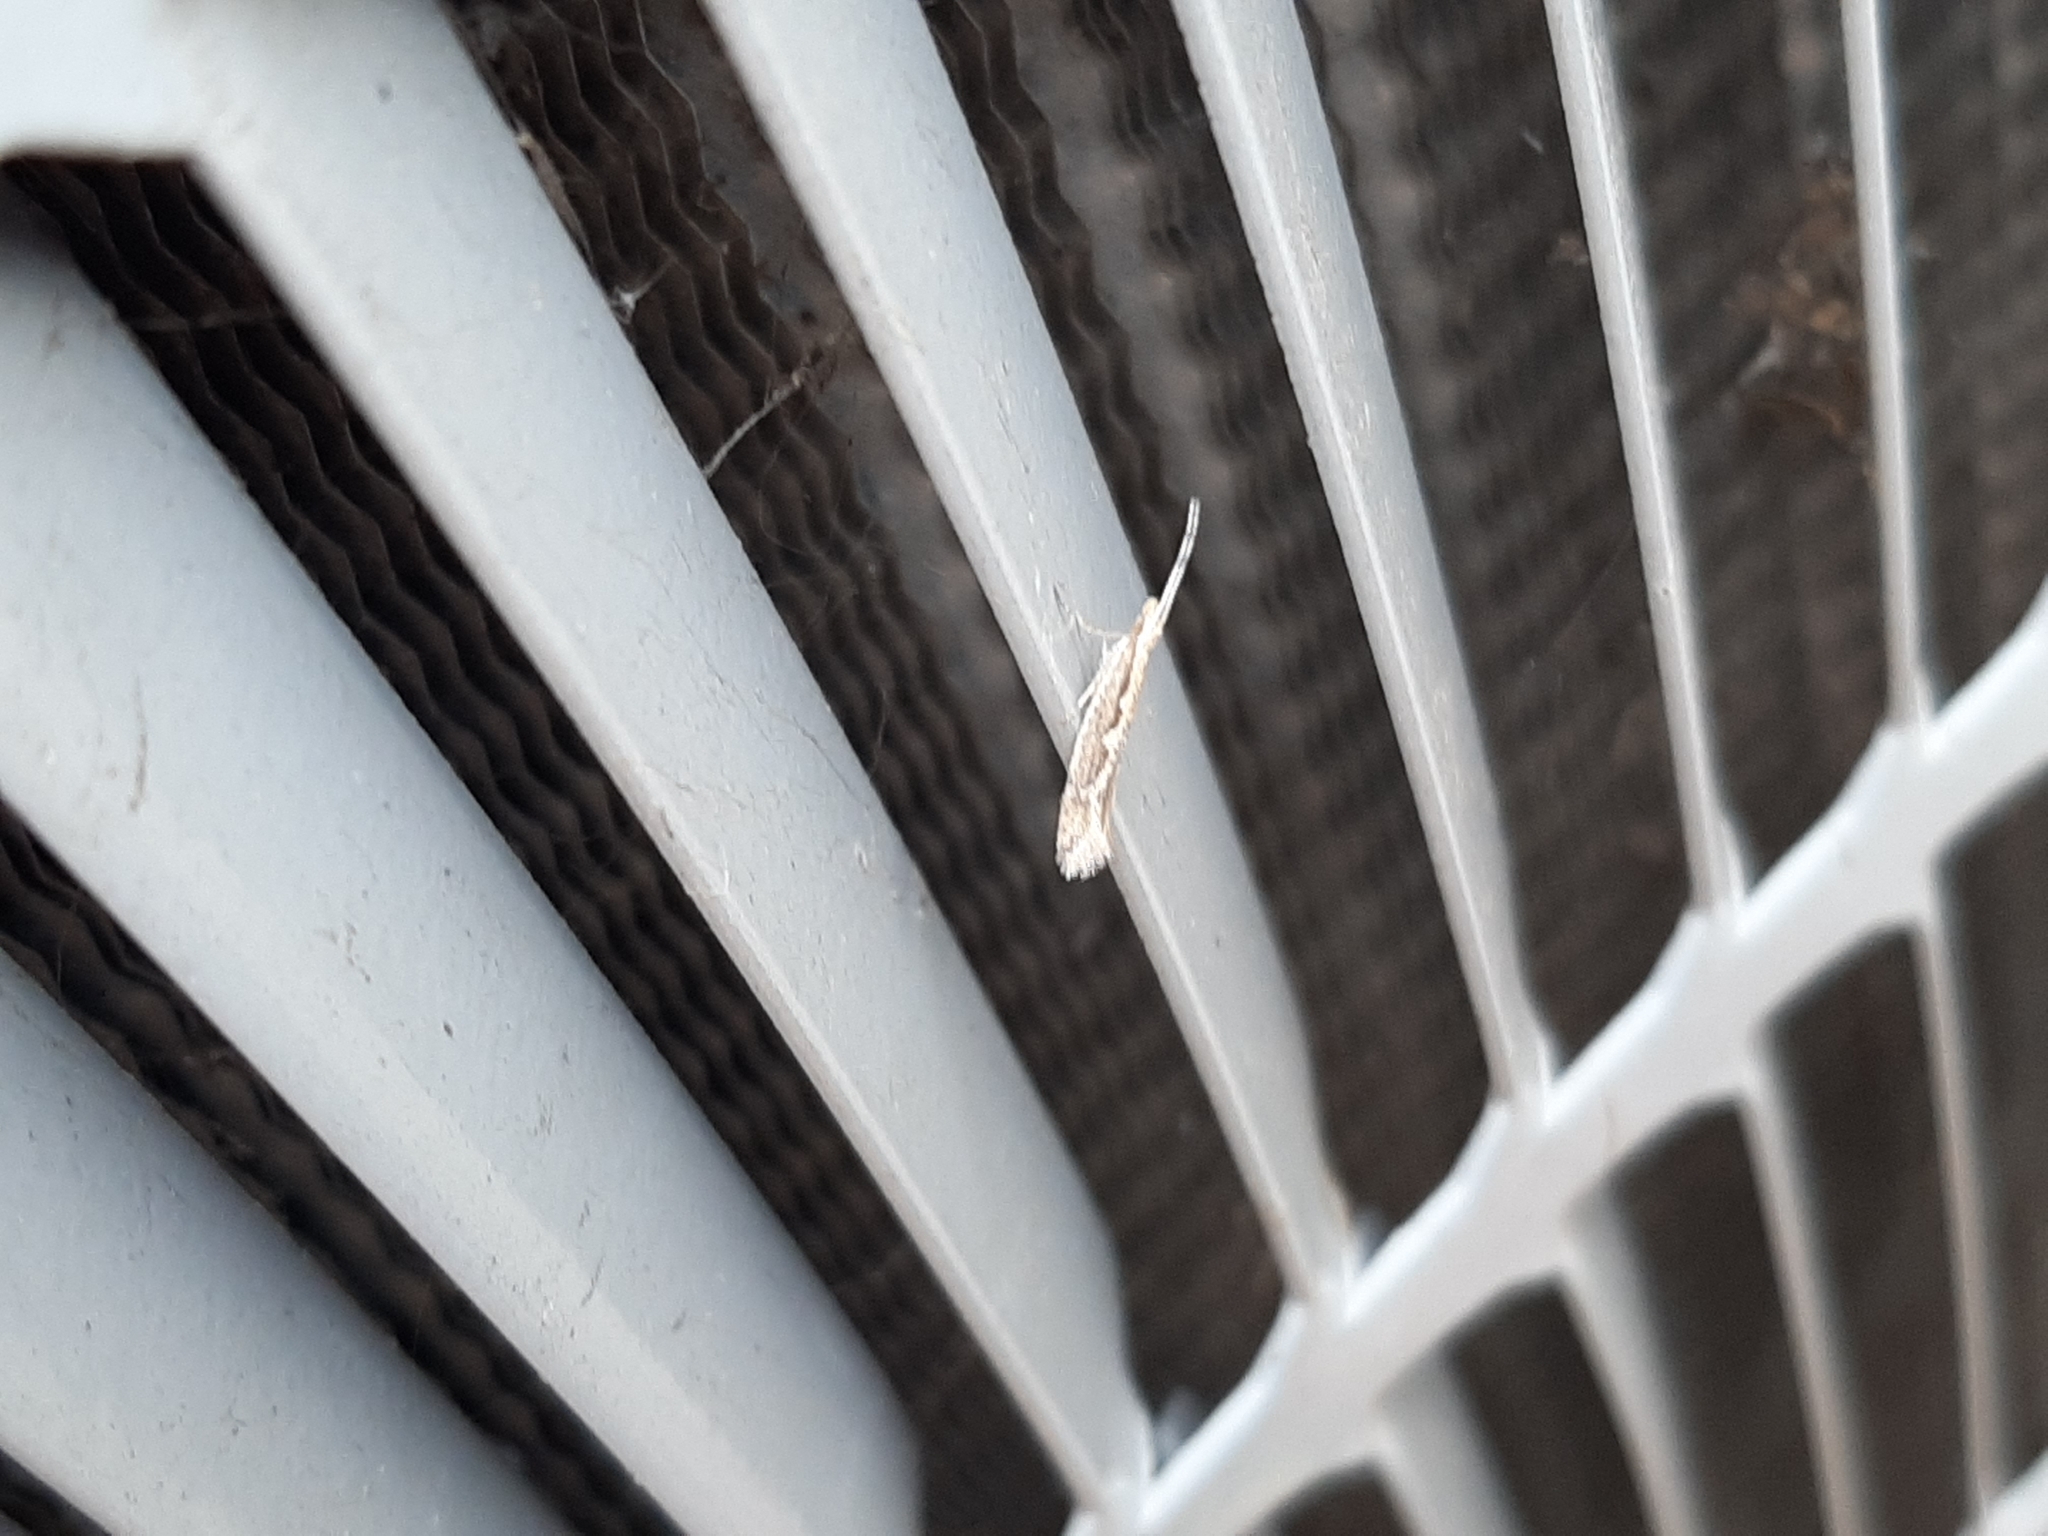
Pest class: diamondback_moth